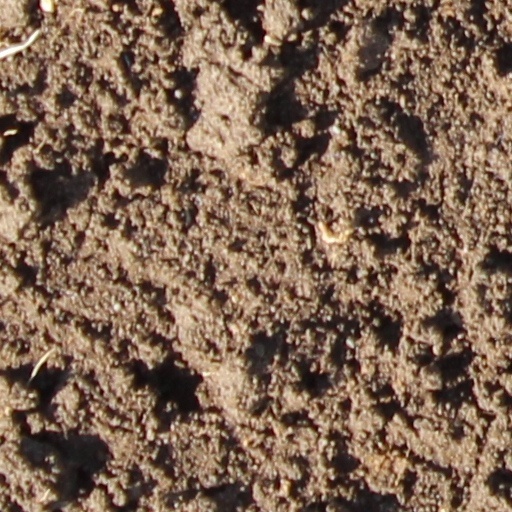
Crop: wheat